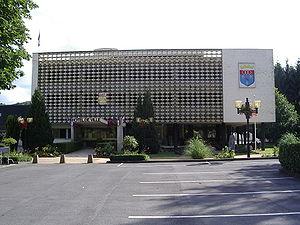
Mairie de Bogny sur Meuse, Ardennes, France
Bogny-sur-Meuse est une commune française, située dans le département des Ardennes en région Grand Est. Issue de la fusion des communes de Château-Regnault, Braux et Levrezy au 1ᵉʳ janvier 1967, Bogny-sur-Meuse est connue pour ses sites liés à la légende médiévale des quatre fils Aymon, comme l'Ermitage, la statue du cheval Bayard et les quatre pics symbolisant les quatre frères. Dans le Massif ardennais, la commune s'étend en longueur le long des rives de la Meuse.